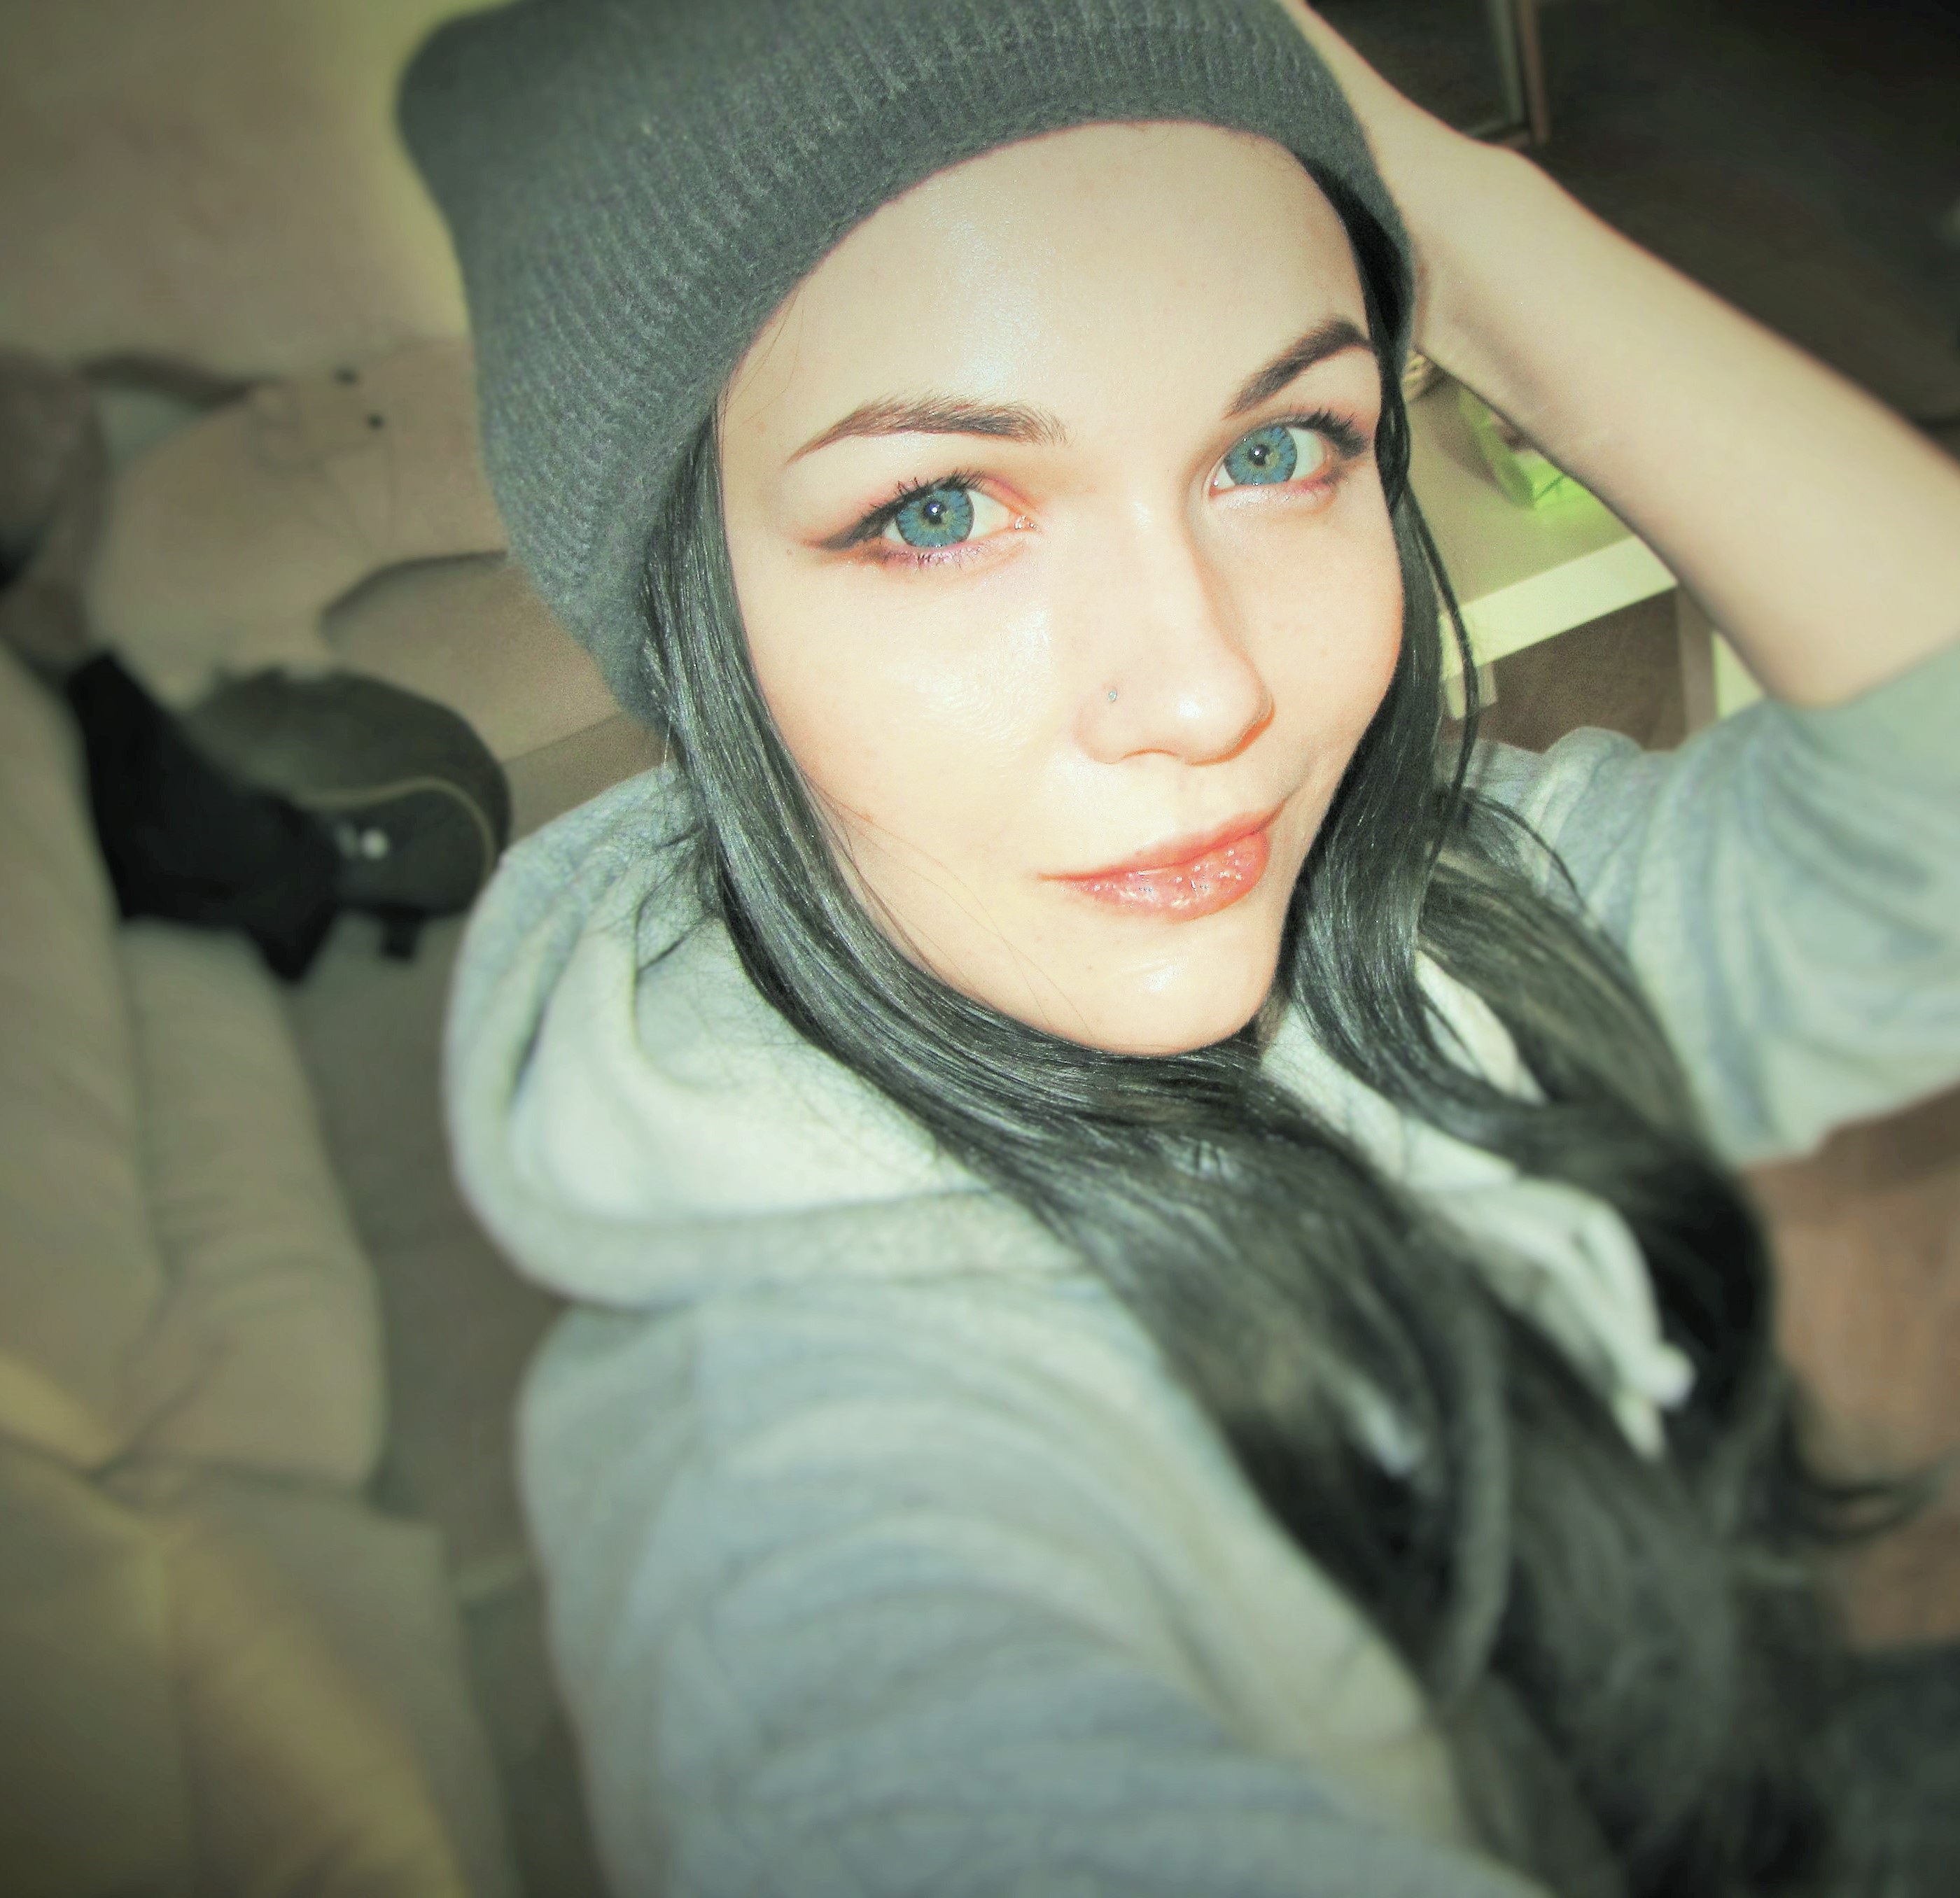
hand, person, girl, woman, hair, photography, view, leg, portrait, model, young, finger, clothing, lady, hairstyle, smile, human body, face, eye, glasses, cap, selfie, head, skin, self, beauty, beautiful, image, organ, blue eyes, photo shoot, brown hair